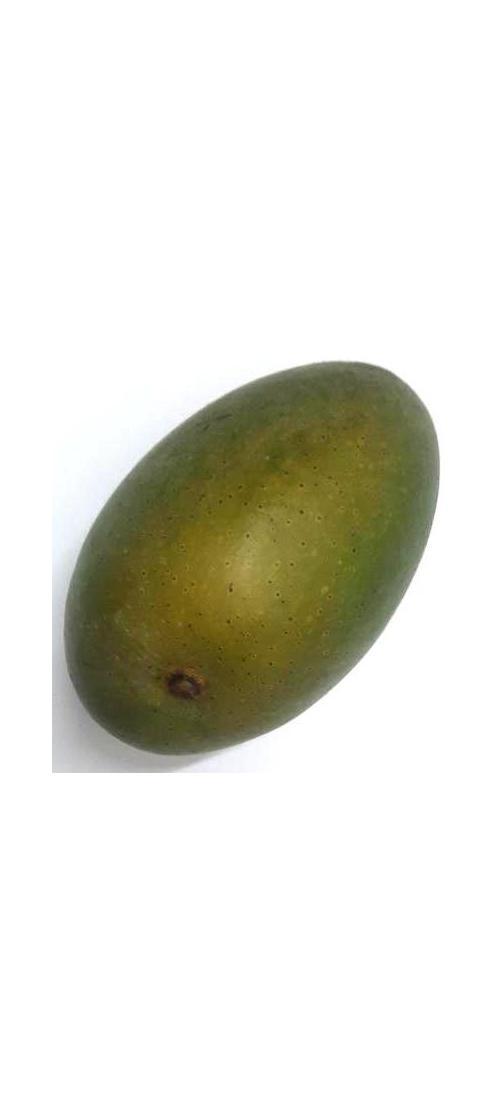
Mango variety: Ashshina Zhinuk